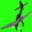
Label: airplane